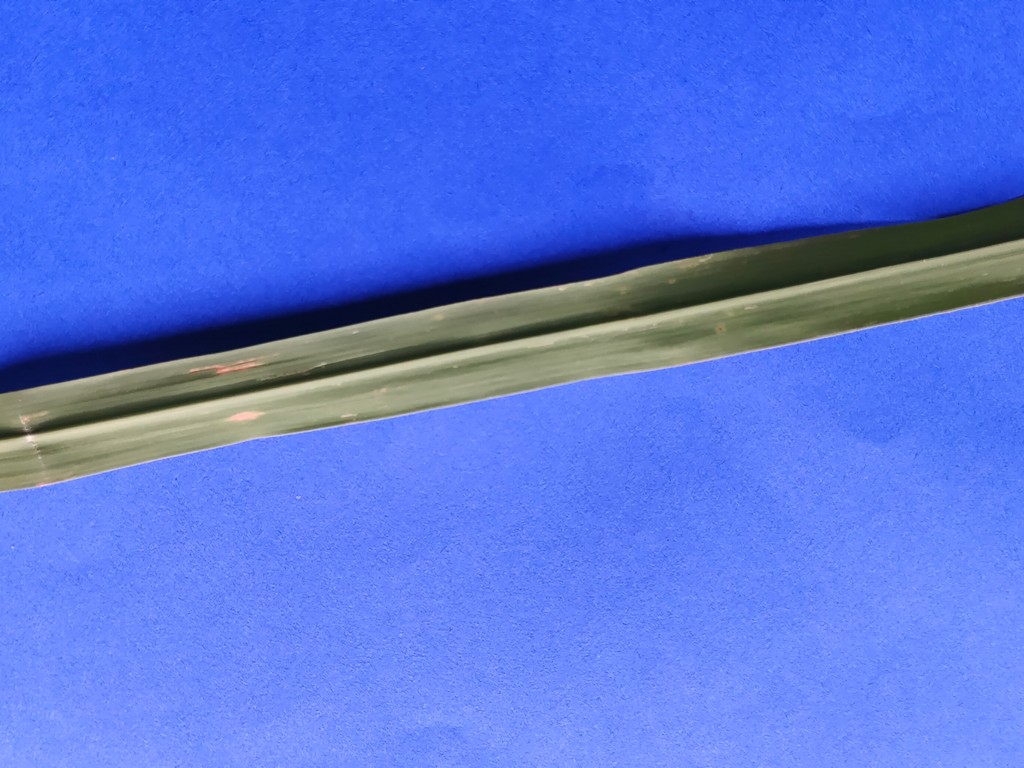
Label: Unhealthy